Panjumittai

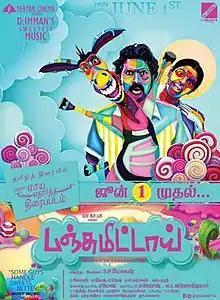
Theatrical release poster

Panjumittai is a 2018 Indian Tamil language fantasy comedy film written and directed by debutant S. P. Mohan (also known as Sengoda Mohan) and produced by Ramesh KV, S. Ganesh and Vinodh Kumar. The film has Ma Ka Pa Anand and Nikhila Vimal in the lead roles, while Sendrayan, Pandiarajan, Pandu and Vidyullekha Raman play supporting roles. D. Imman composed the music for the film, which was based on the short film "Kalaru". The film concluded production in July 2015, and was released on 1 June 2018.